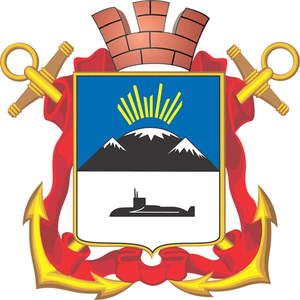
Gadjievo est une ville fermée de l'oblast de Mourmansk, en Russie. Sa population s'élevait à 13 259 habitants en 2019. Gadjievo abrite une base navale de la flotte russe.